Huni

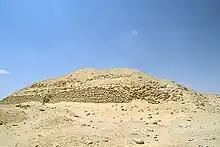
The Layer Pyramid, attributed to Khaba, who may be the same person as Huni.

As mentioned before, Rainer Stadelmann thinks it could be possible Huni built the so-called "Layer Pyramid" at Zawyet el'Aryan. According to Stadelmann and Jean-Phillipe Lauer, this monument was nearly finished when it was left incomplete. It is unknown, though, if the subterranean complex actually was ever used for the burial of the king. The necropolis of the Layer Pyramid has still not fully been investigated. A nearby mastaba (Mastaba Z500), which was integrated into the pyramid complex, contained several stone bowls with the Horus name of king Khaba. Thus, the Layer Pyramid is commonly known as the pyramid of Khaba. Rainer Stadelmann proposes an identification of Khaba with Huni. He argues that the finishing of the pyramid lasted a long period of time and since the Turin Canon credits a 24-year reign to Huni, this time span surely covered the building time needed for the pyramid. Thus, both names ("Huni" and "Khaba") might point to one and the same ruler.